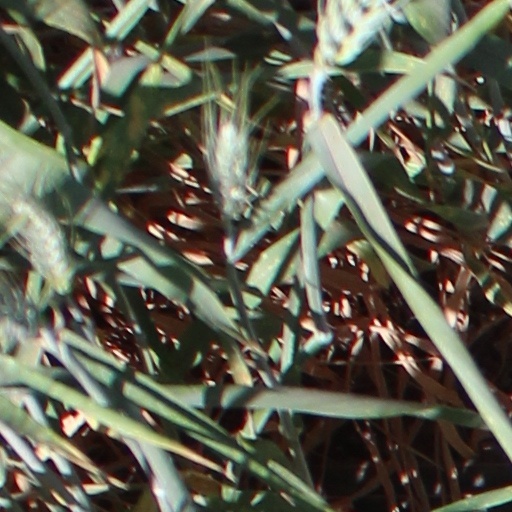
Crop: wheat